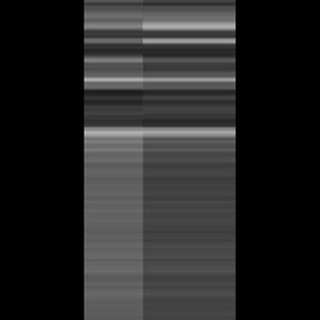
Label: healthy_sugarcane